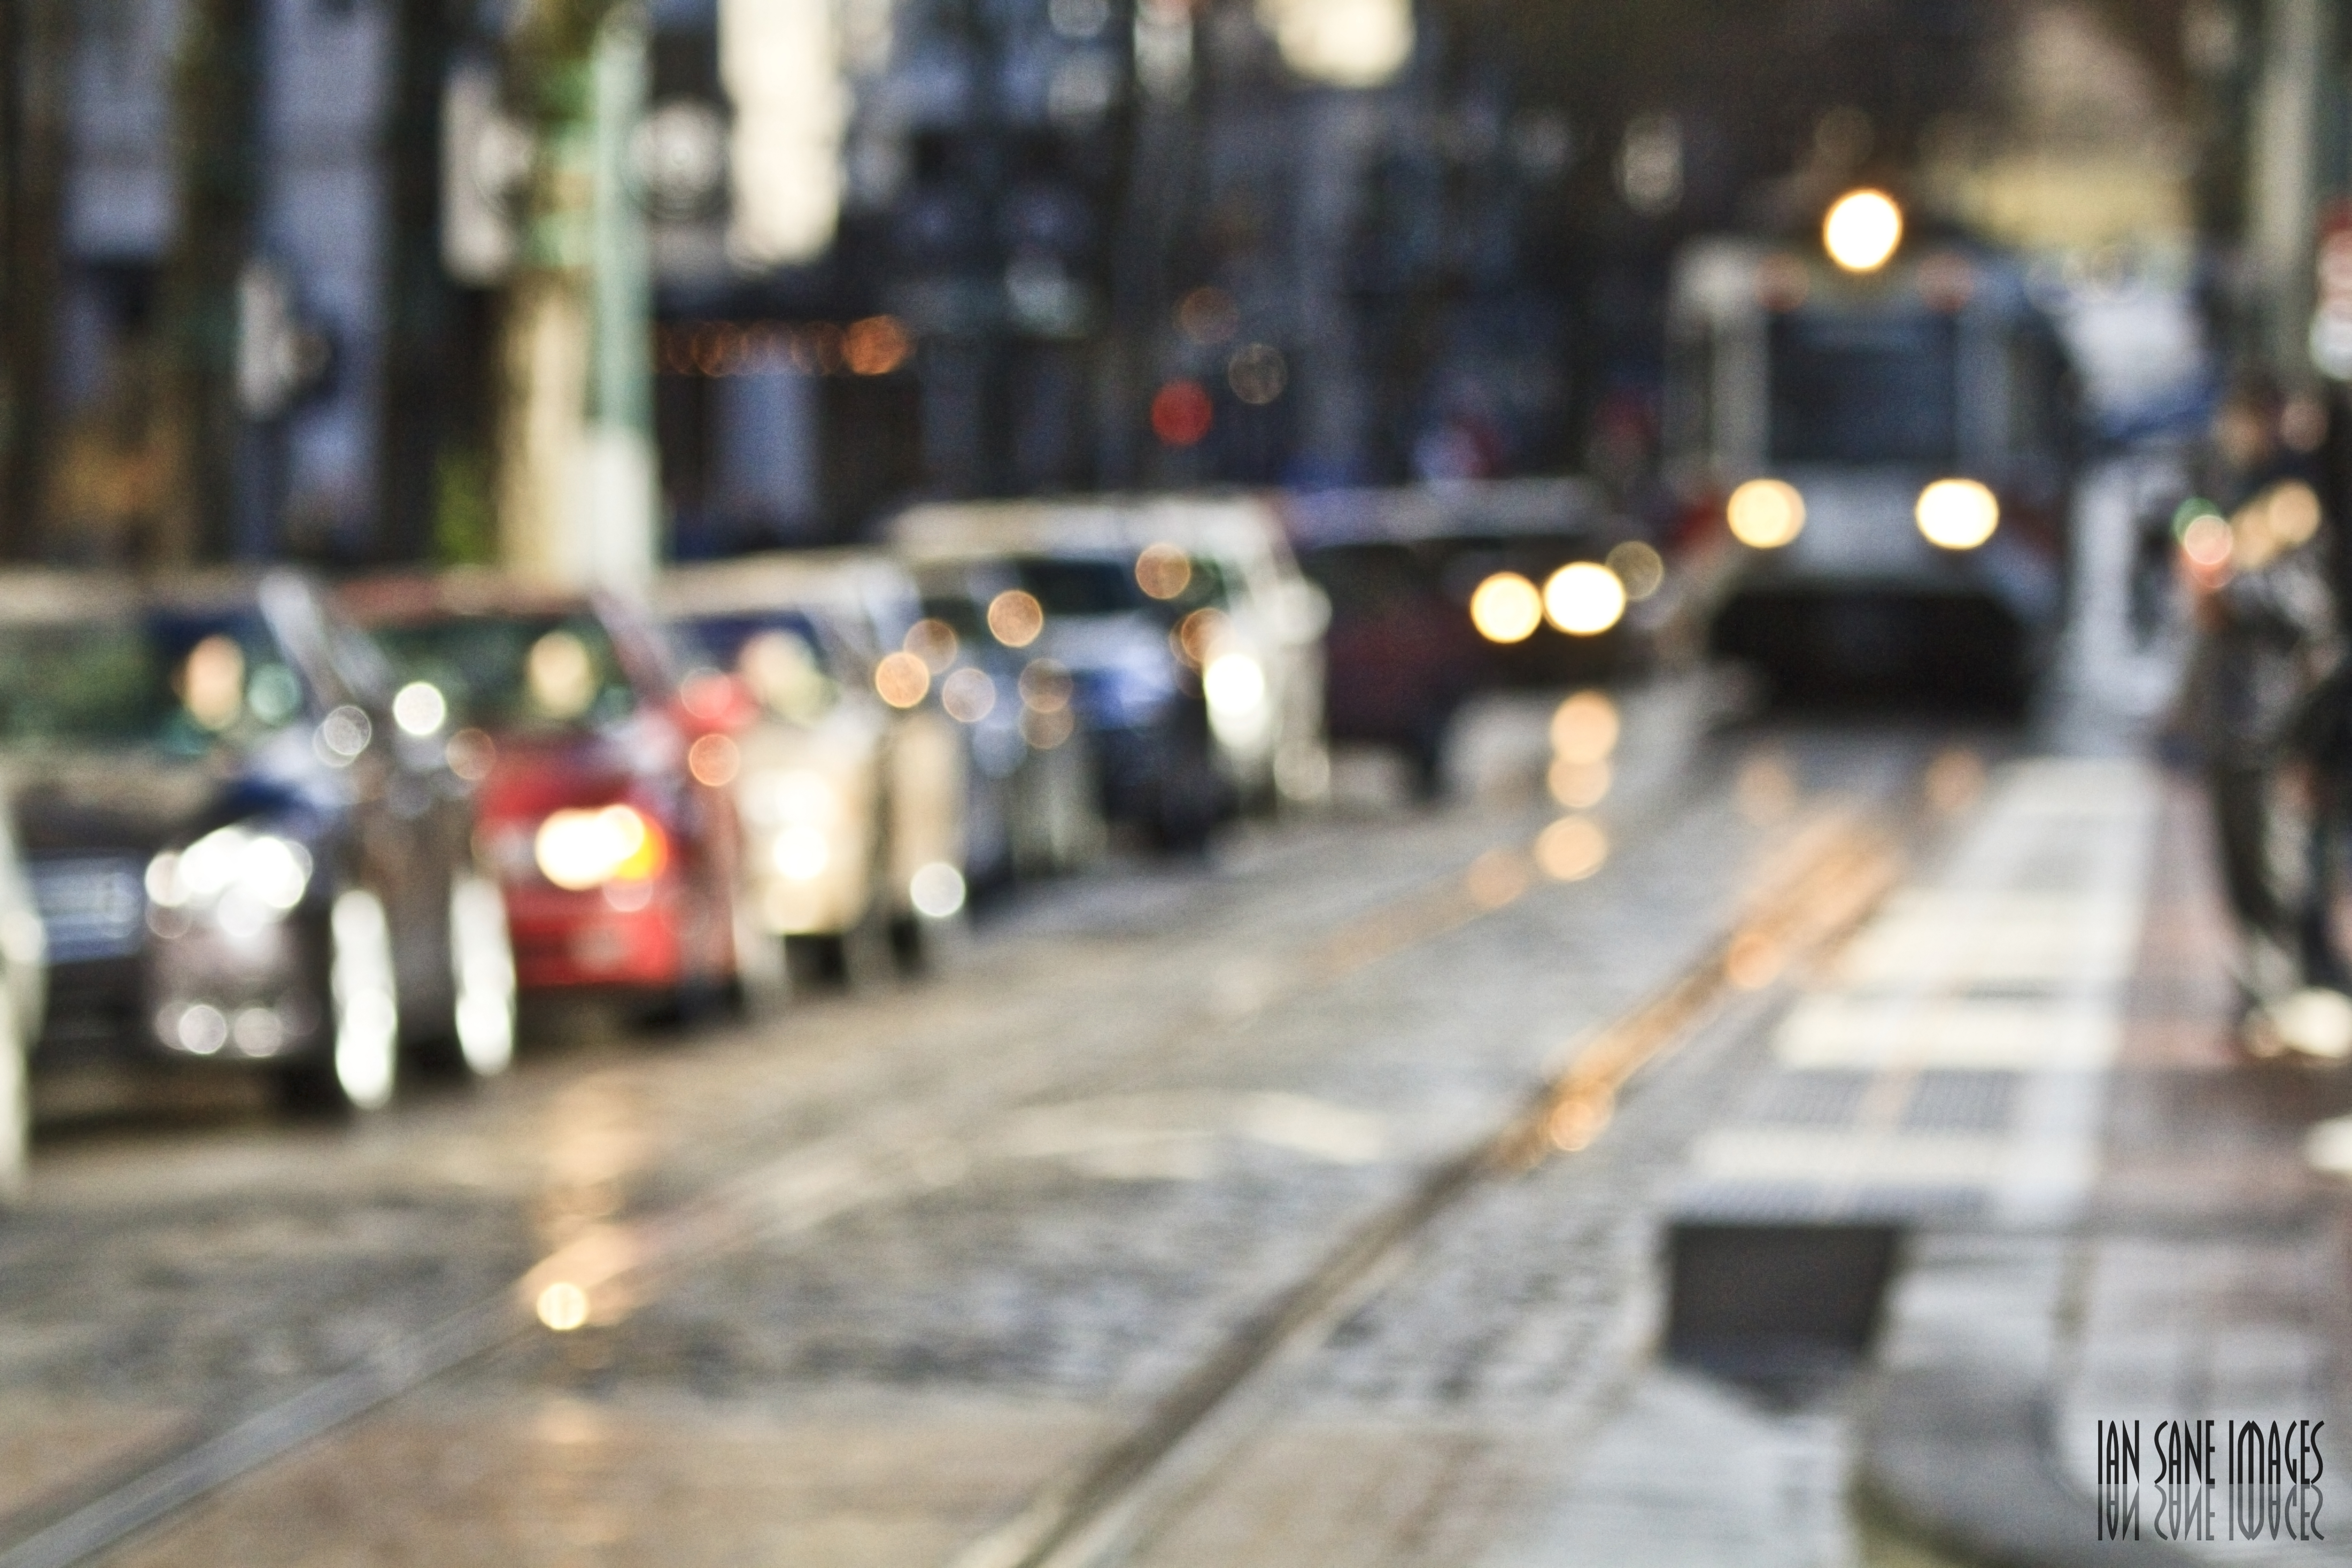
landscape, pedestrian, light, bokeh, blur, sun, road, traffic, street, photography, wet, train, pavement, crowd, downtown, transit, transport, evening, line, vehicle, tracks, on, infrastructure, cars, images, oregon, portland, ian, sane, max, mass, morrison